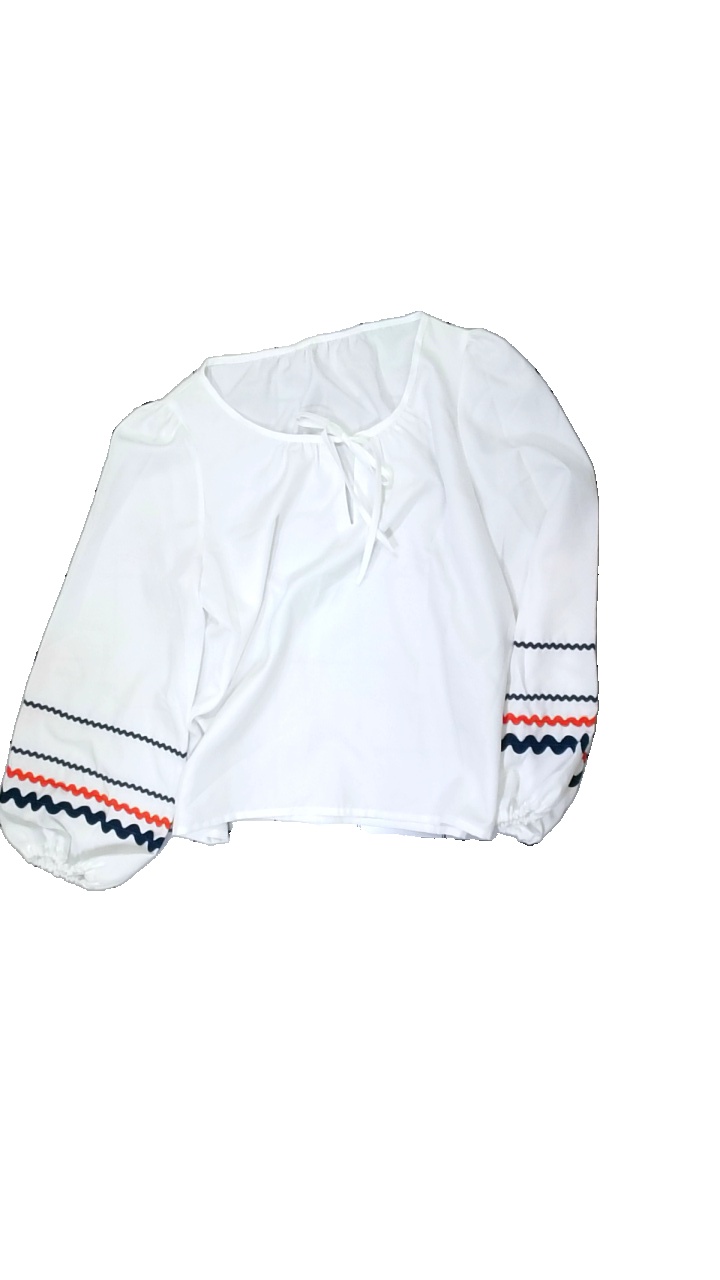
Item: Blouse (Ladies)
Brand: Missing
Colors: White, Blue, Red
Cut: Regular, V-collar
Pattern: Striped
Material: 100% polyester
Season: All
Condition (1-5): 4
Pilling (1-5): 5
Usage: Reuse
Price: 50-100